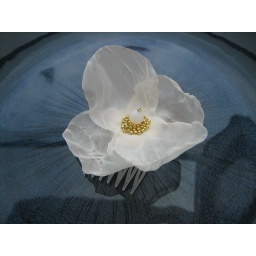
Gossamer white petals and glass beads in the center, attached to a small plastic comb.